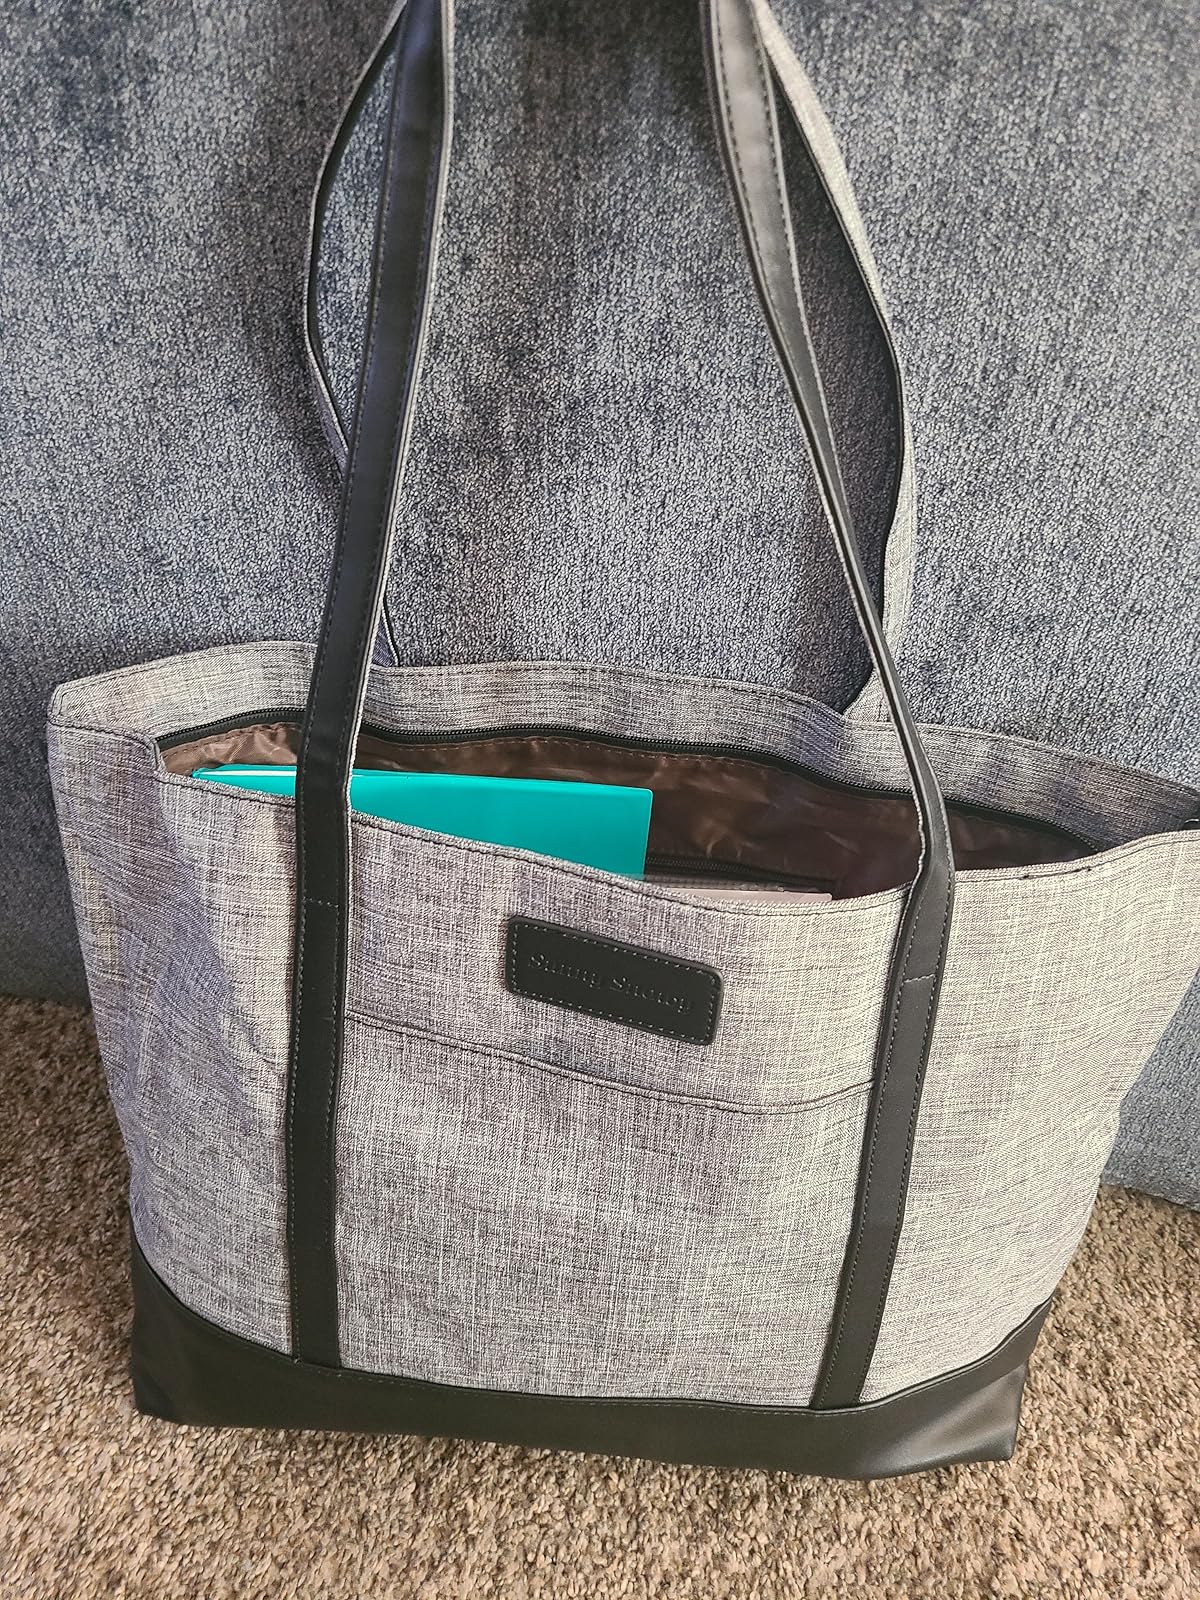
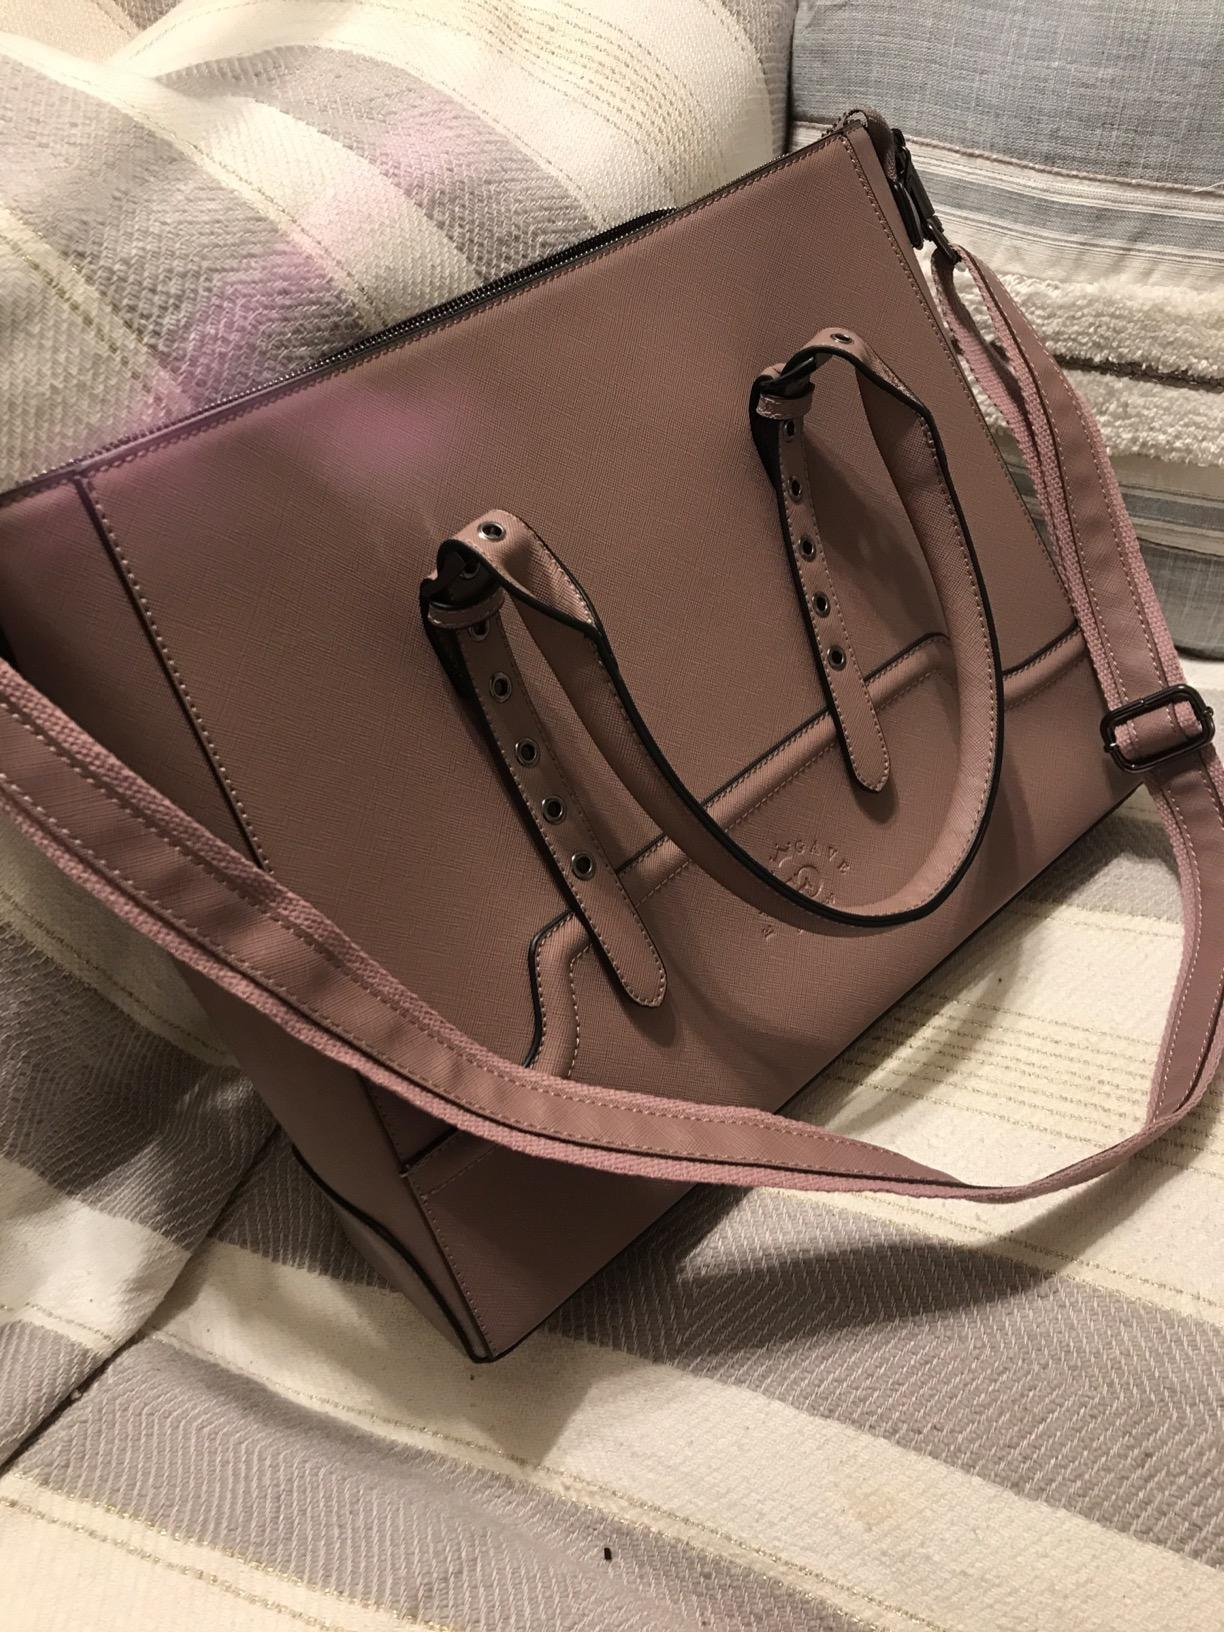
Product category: bag
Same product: no